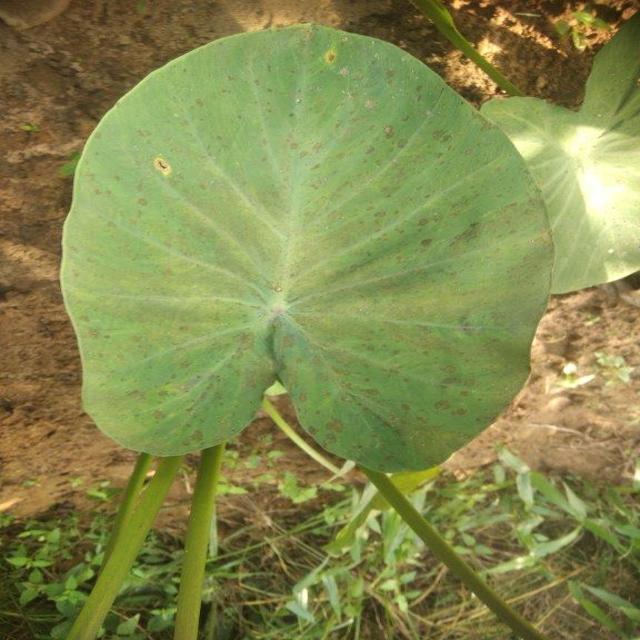
Label: Mid_Blight